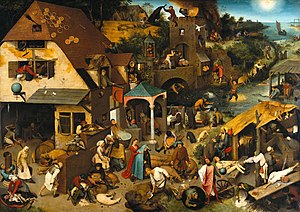
Pieter Bruegel den ældre
Nederlandske ordsprog, 1559
Pieter Bruegel den ældre var en flamsk maler. Han er berømt for sine ofte karikerede, allegoriske malerier af bønder. Fra 1559 droppede han h'et i sit navn og kaldte sig Bruegel. I 1560 malede han Børnelege.